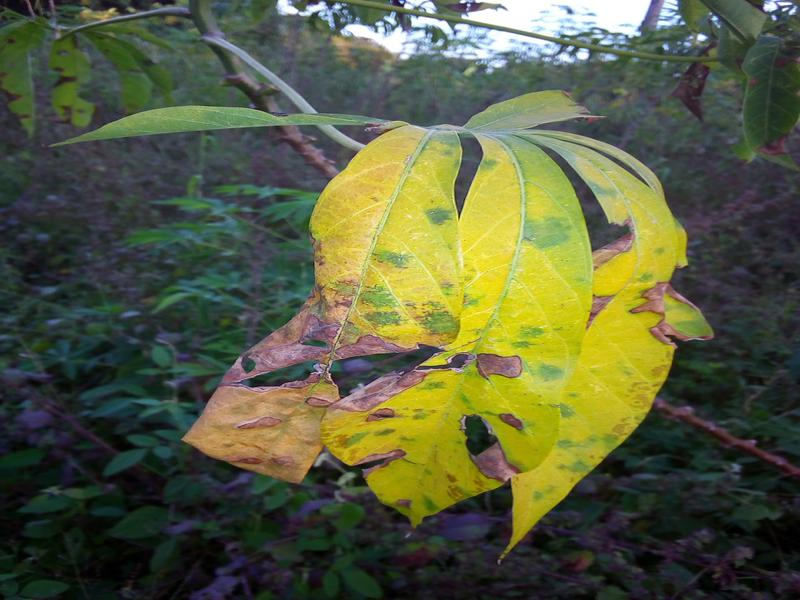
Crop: cassava
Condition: bacterial_blight